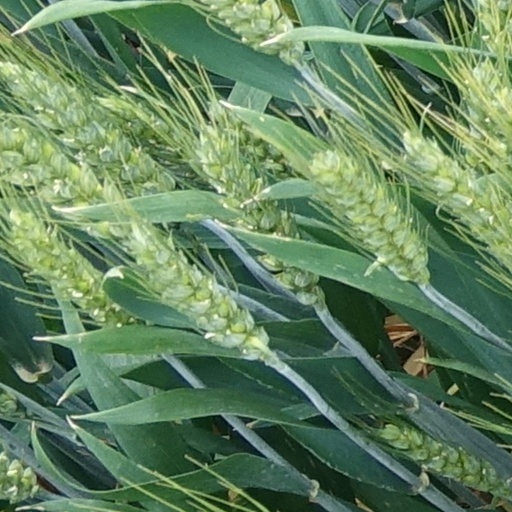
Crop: wheat